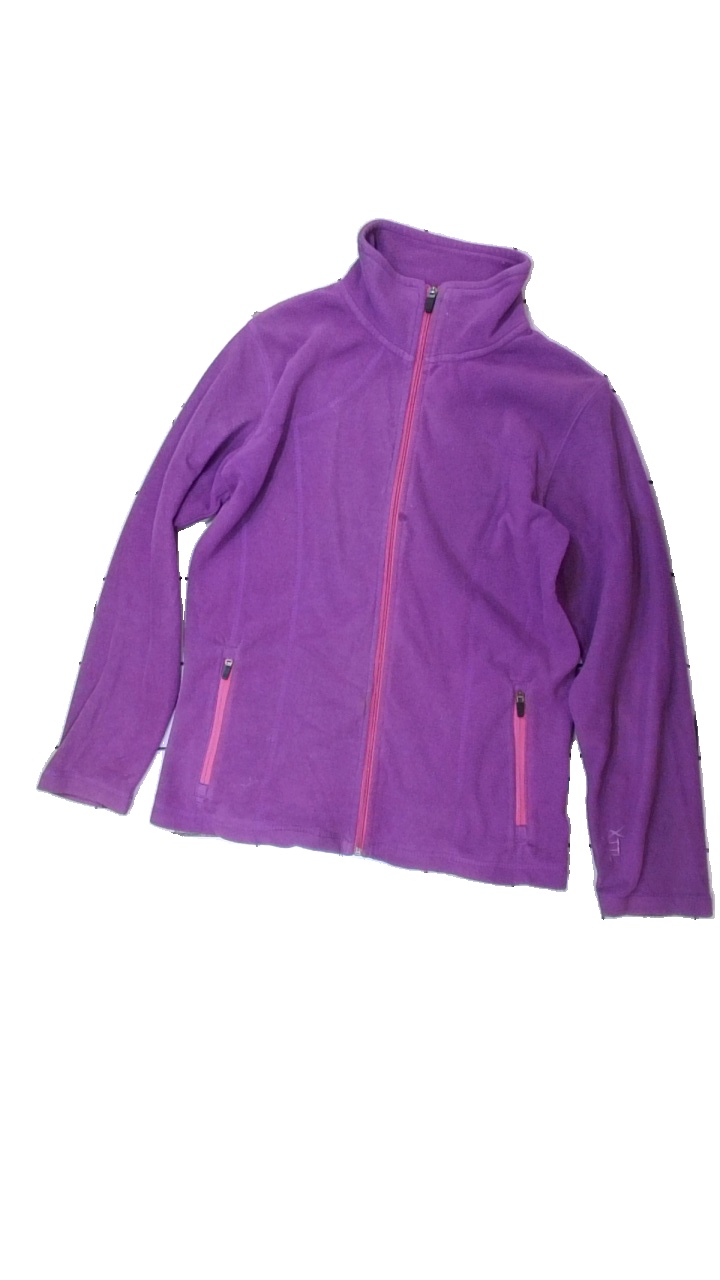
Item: Cardigan (Ladies)
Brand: Xttl
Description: lila fleece kofta med dragkedja, stora fläckar bak
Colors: Purple
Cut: Regular
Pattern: Logo print
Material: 100% polyester
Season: Spring
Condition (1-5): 3
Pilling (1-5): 5
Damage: fläckar
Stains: Major
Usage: Export
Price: <50